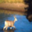
Label: deer